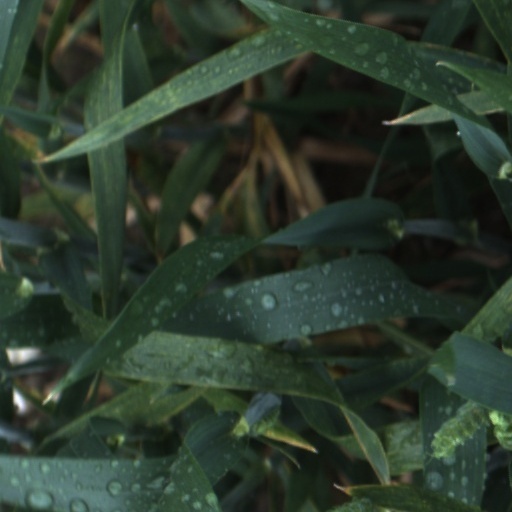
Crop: wheat